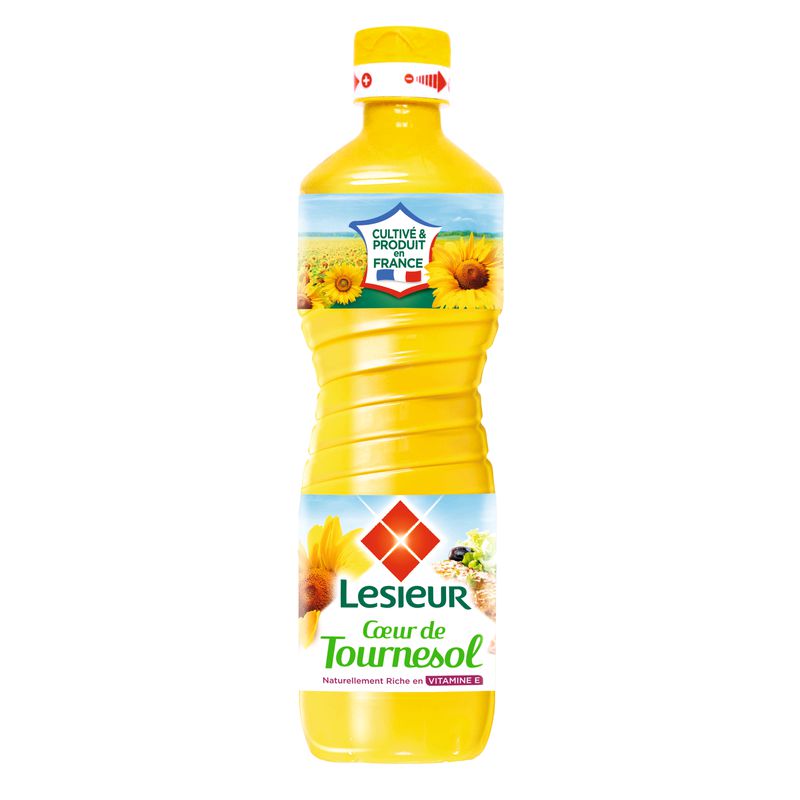
Waste category: plastic